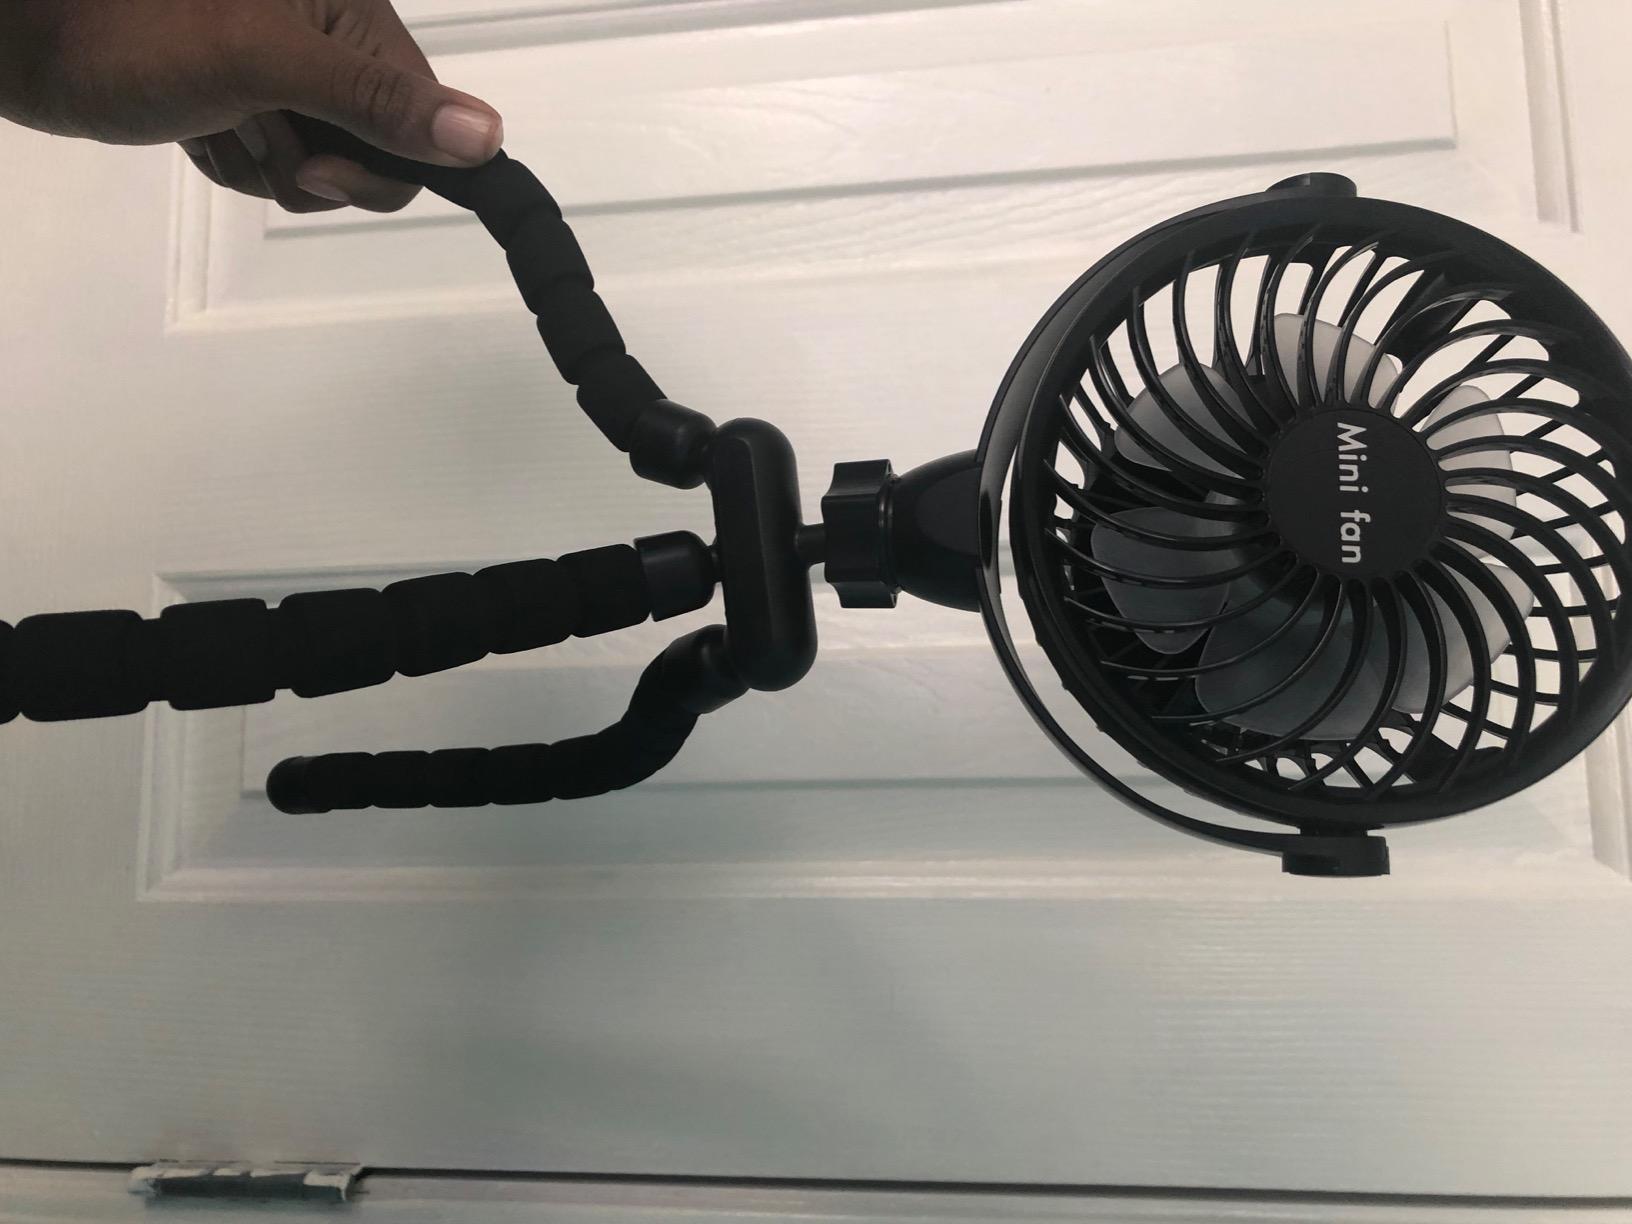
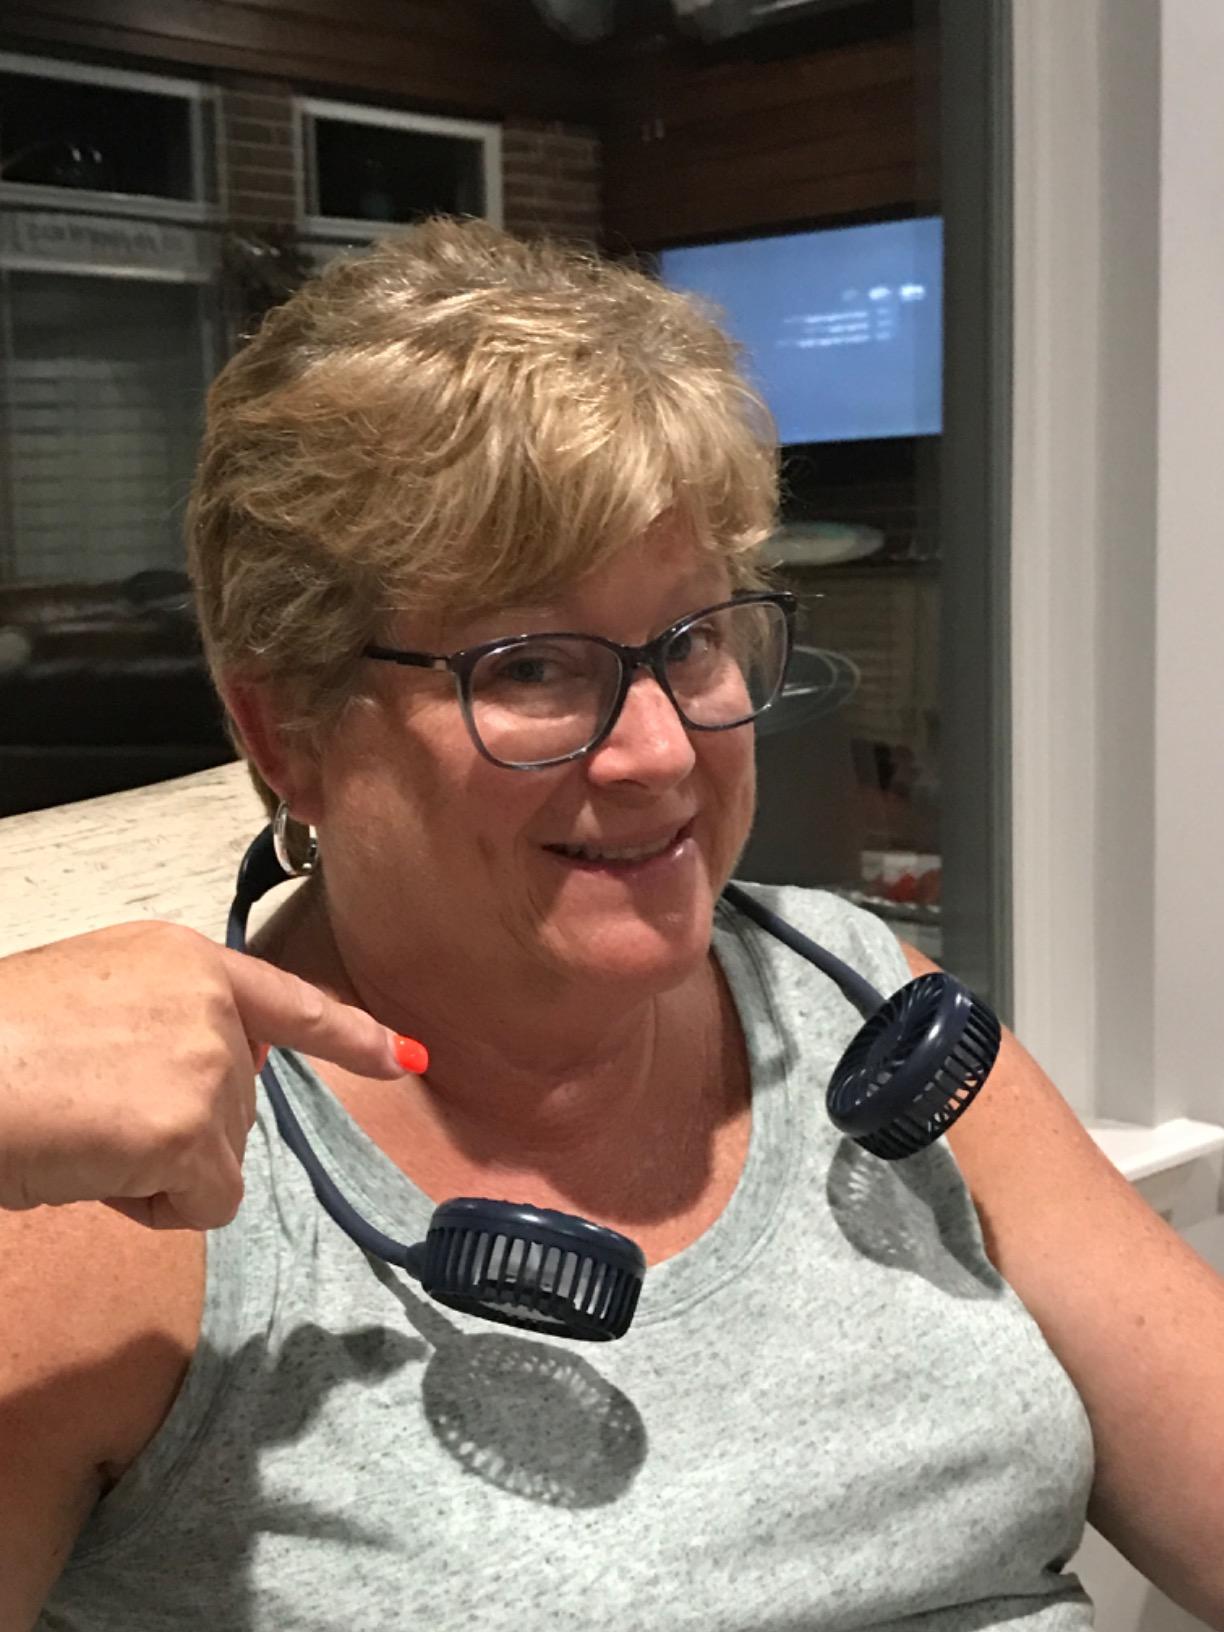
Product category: fan
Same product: no